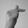
ASL letter: T